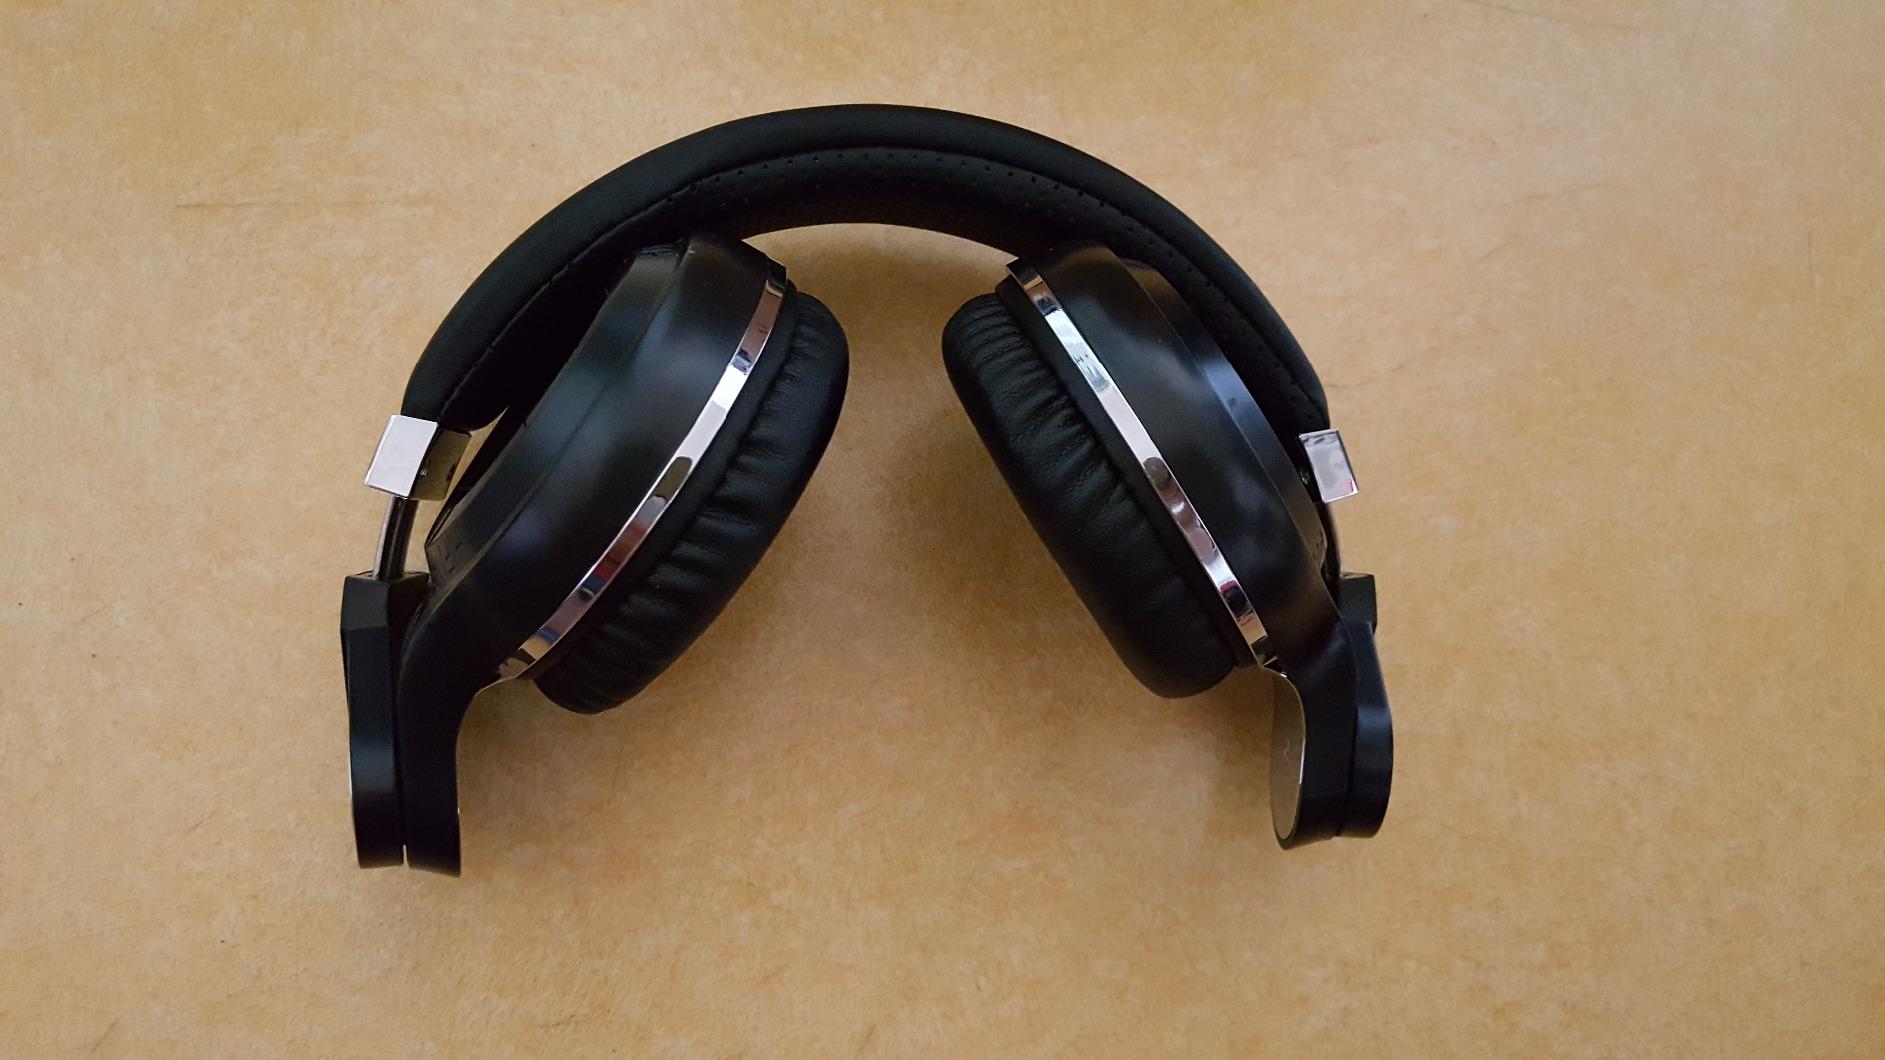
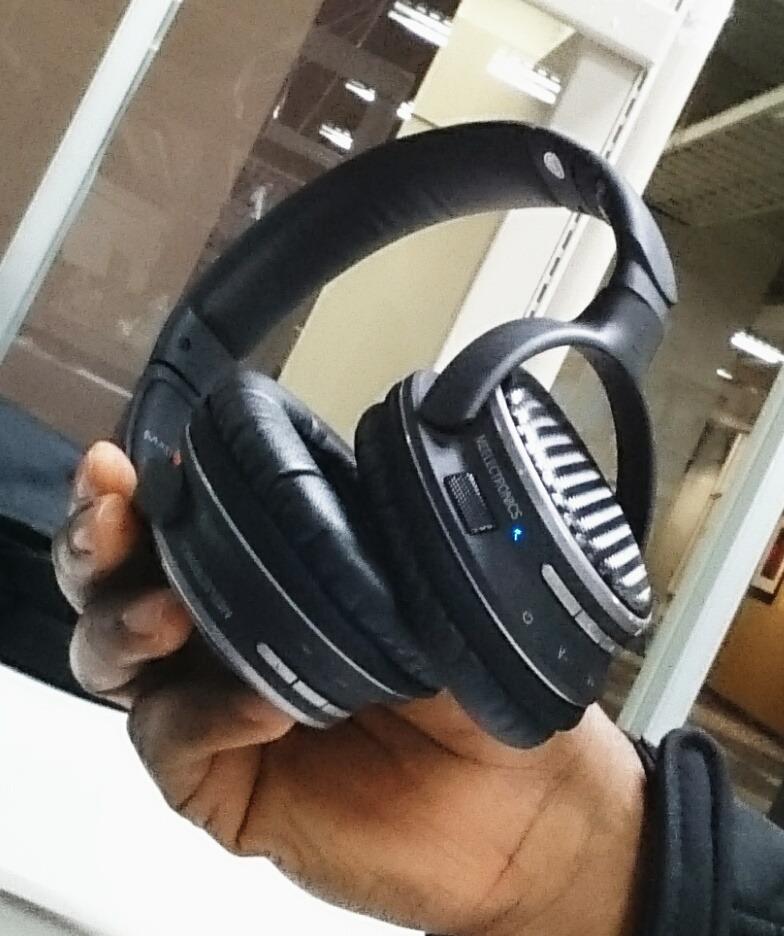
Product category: headphones
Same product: no